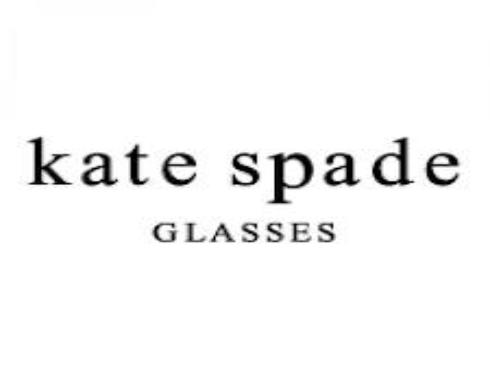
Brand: KATE SPADE-2
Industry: Clothes